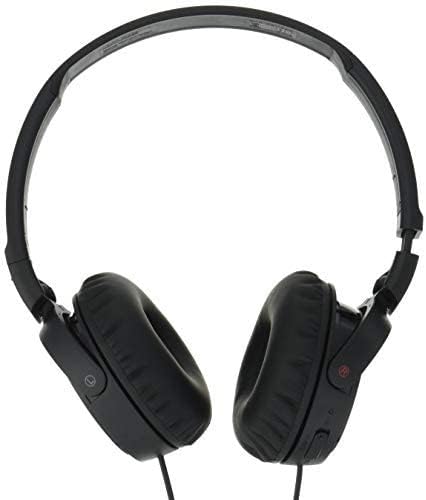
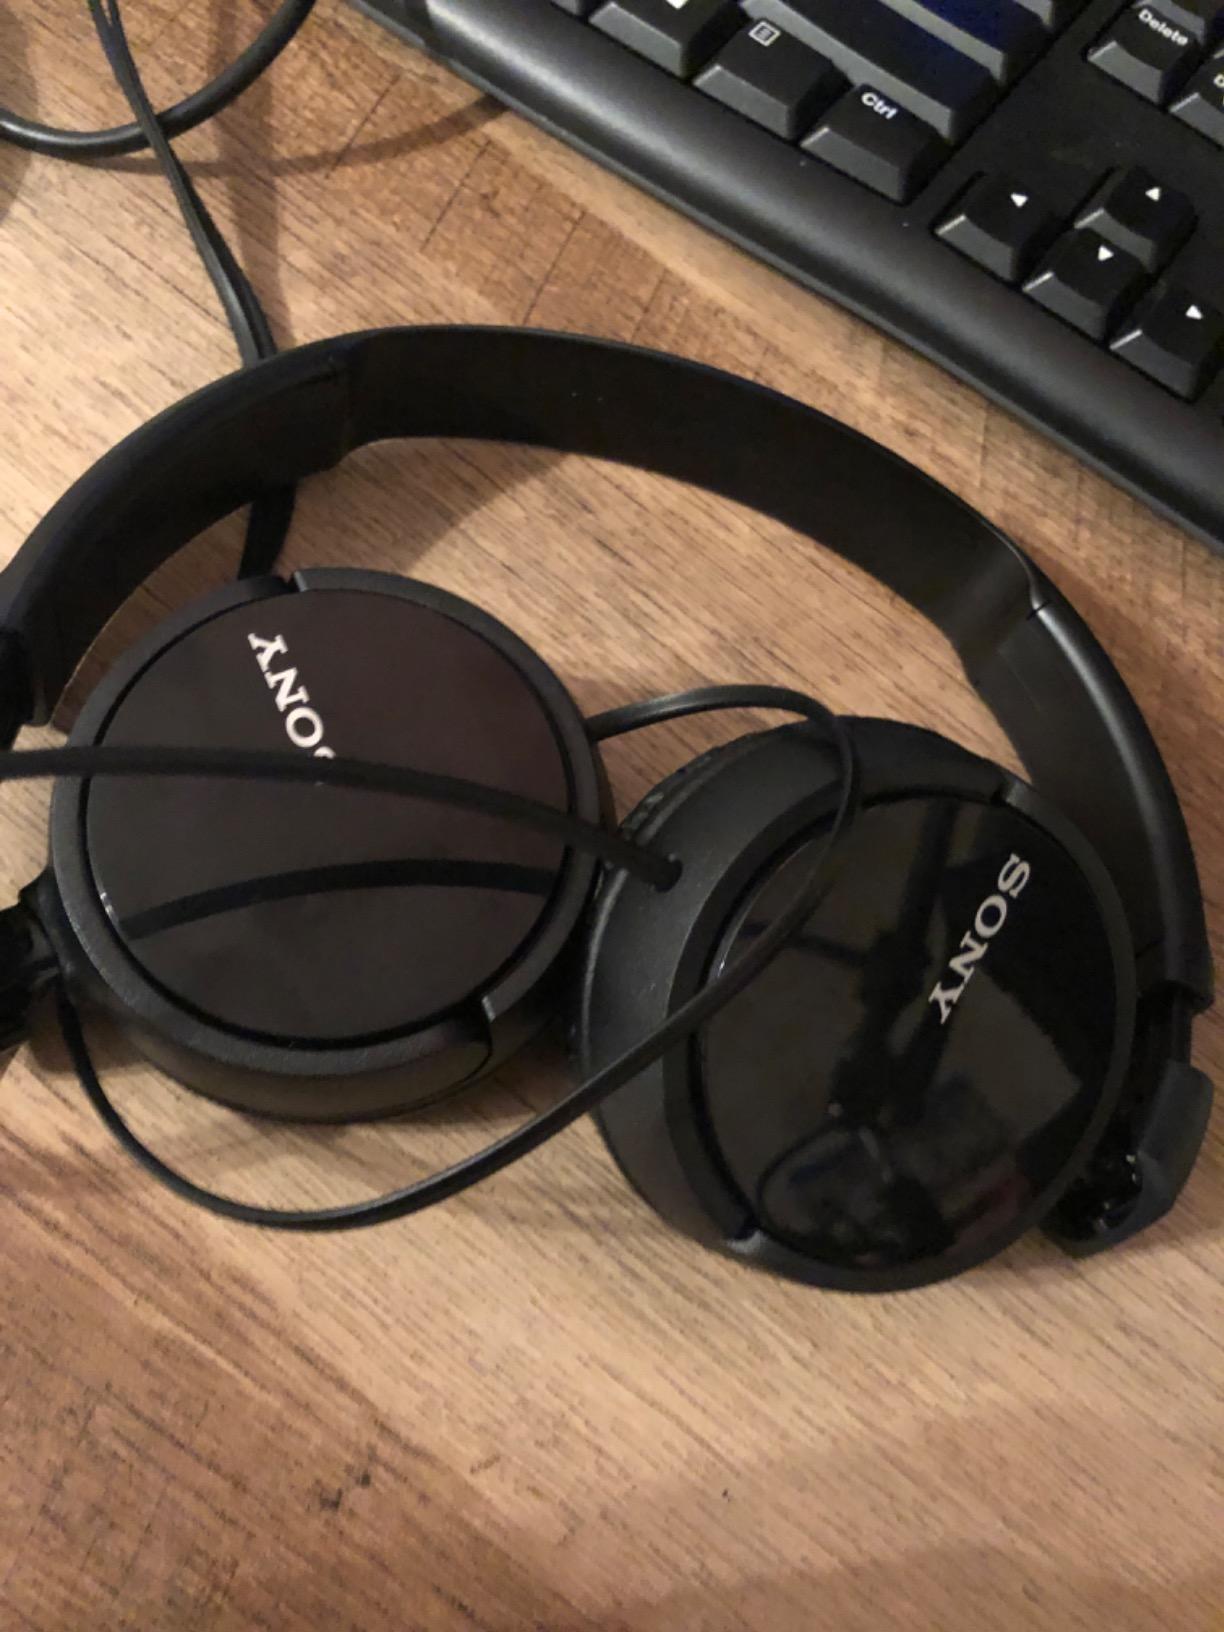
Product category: headphones
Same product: yes